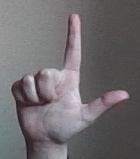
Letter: laam